Xian (Taoism)

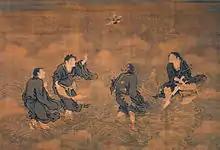
"Four Immortals Saluting Longevity," by Shang Xi, early Ming dynasty (1368–1644). The immortals are from left to right: Shide, Hanshan, Iron-Crutch Li, and Liu Haichan. The longevity deity riding the crane.

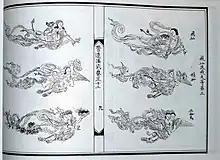
Flying "xian" motifs, shown on the technical treastise Yingzao Fashi.

The is a Song dynasty Taoist compendium, following the textual tradition of internal alchemy, which lists five classes of immortals: